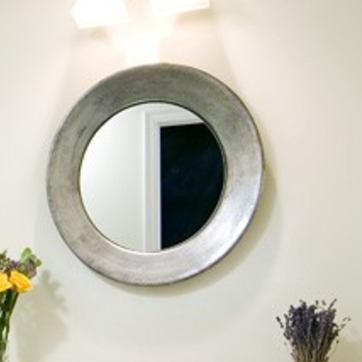
Material: mirror